Bahrain–United States relations

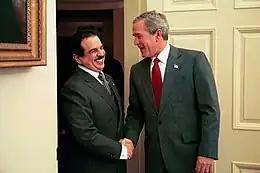
President George W. Bush welcomes King Hamad bin Isa Al Khalifa of Bahrain to the Oval Office on 29 November 2004

Since 1947, while still a British colony, Bahrain has been the location of a U.S. naval base, Naval Support Activity Bahrain. When Bahrain became independent in 1971, the US-Bahrain relationship was formalized with the establishment of diplomatic relations, initiated by the diplomatic recognition of Bahrain as a sovereign state by the U.S. on August 15. The U.S. embassy in Manama was opened on September 21, 1971, and the country's first resident ambassador, Joseph W. Twinam, was sent in 1974. The Bahraini embassy in Washington, D.C., opened in 1977.